Nawab of Sarhad

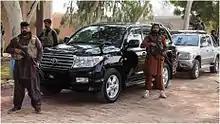
Grand Son Nawabzada Fahad Khan I of Nawabzada Dr Sher Bahadar Khan's Protocol

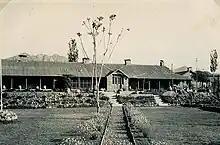
Residence

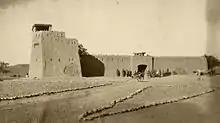
Nawabs Fort

The term Nawab of Sarhad refers to the lineage of rulers of the princely state of Dawar North Wazirs and some other cities in Pakistan, but most commonly refers to the 6th nawab Gulmaizar Khan Nawab Gulmaizar Khan was lord and prince from Dawar Family and later known for his strongest army against British Raj in Subah Sarhad (Sarhad Province). The 6th nawab, was given Awardly name of General by British Lord. He also spread the new education system, also he was given the name "The Protector" by British Empire. Nawabzada Sher Bahadar Khan, son of the 6th nawab, was made the successive nawab in 1951.